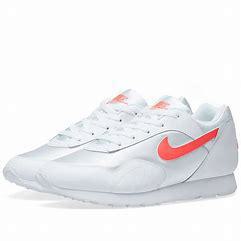
Brand: Nike
Model: Outburst